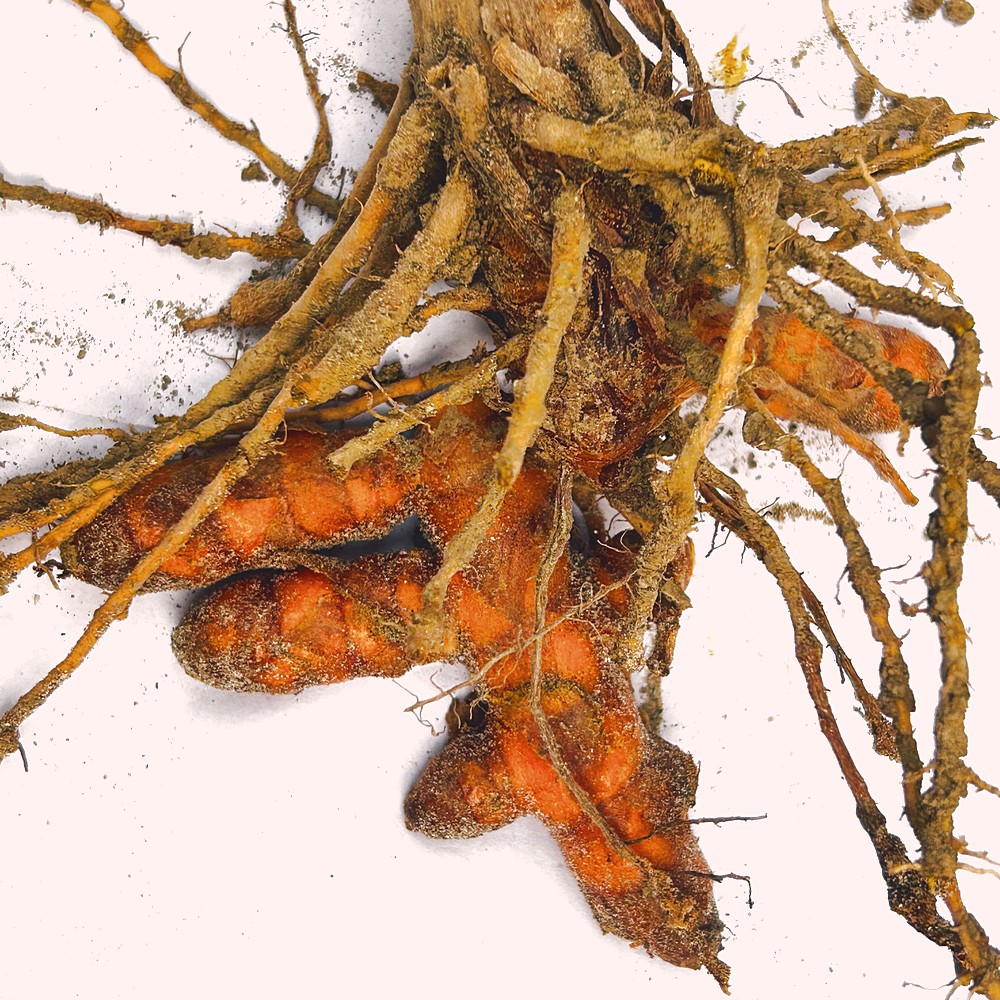
Label: Rhizome Healthy Root